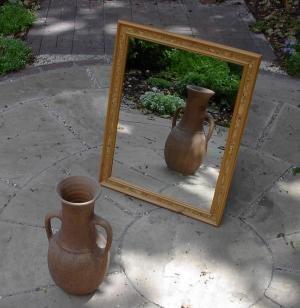
Un miroir réfléchissant un vase.
Un miroir est un objet possédant une surface suffisamment polie pour qu'une image s'y forme par réflexion et qui est conçu à cet effet. C'est souvent une couche métallique fine, qui, pour être protégée, est placée sous une plaque de verre pour les miroirs domestiques.